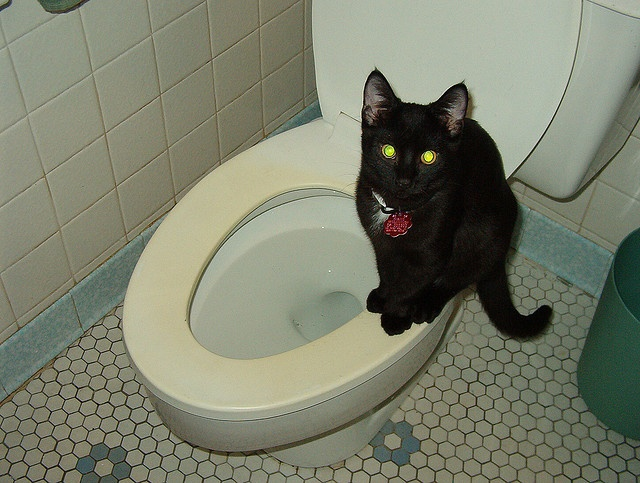
A black cat sitting on the rim of a toilet
A black cat perched on the edge of a toilet seat
A black cat sitting on the seat of a toilet
The black cat sat on the edge of the toilet seat.
Black cat sitting on top of a white toilet seat alone.